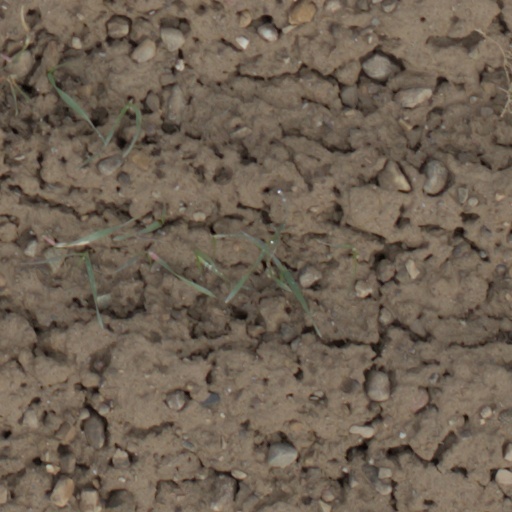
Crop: wheat